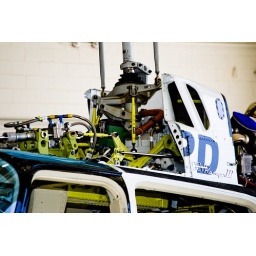
LAPD Jet Ranger in the new black and white paint scheme @ Van Nuys Open House